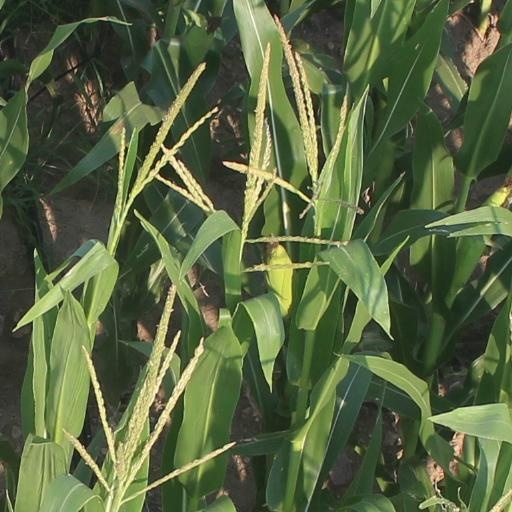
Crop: maize; corn